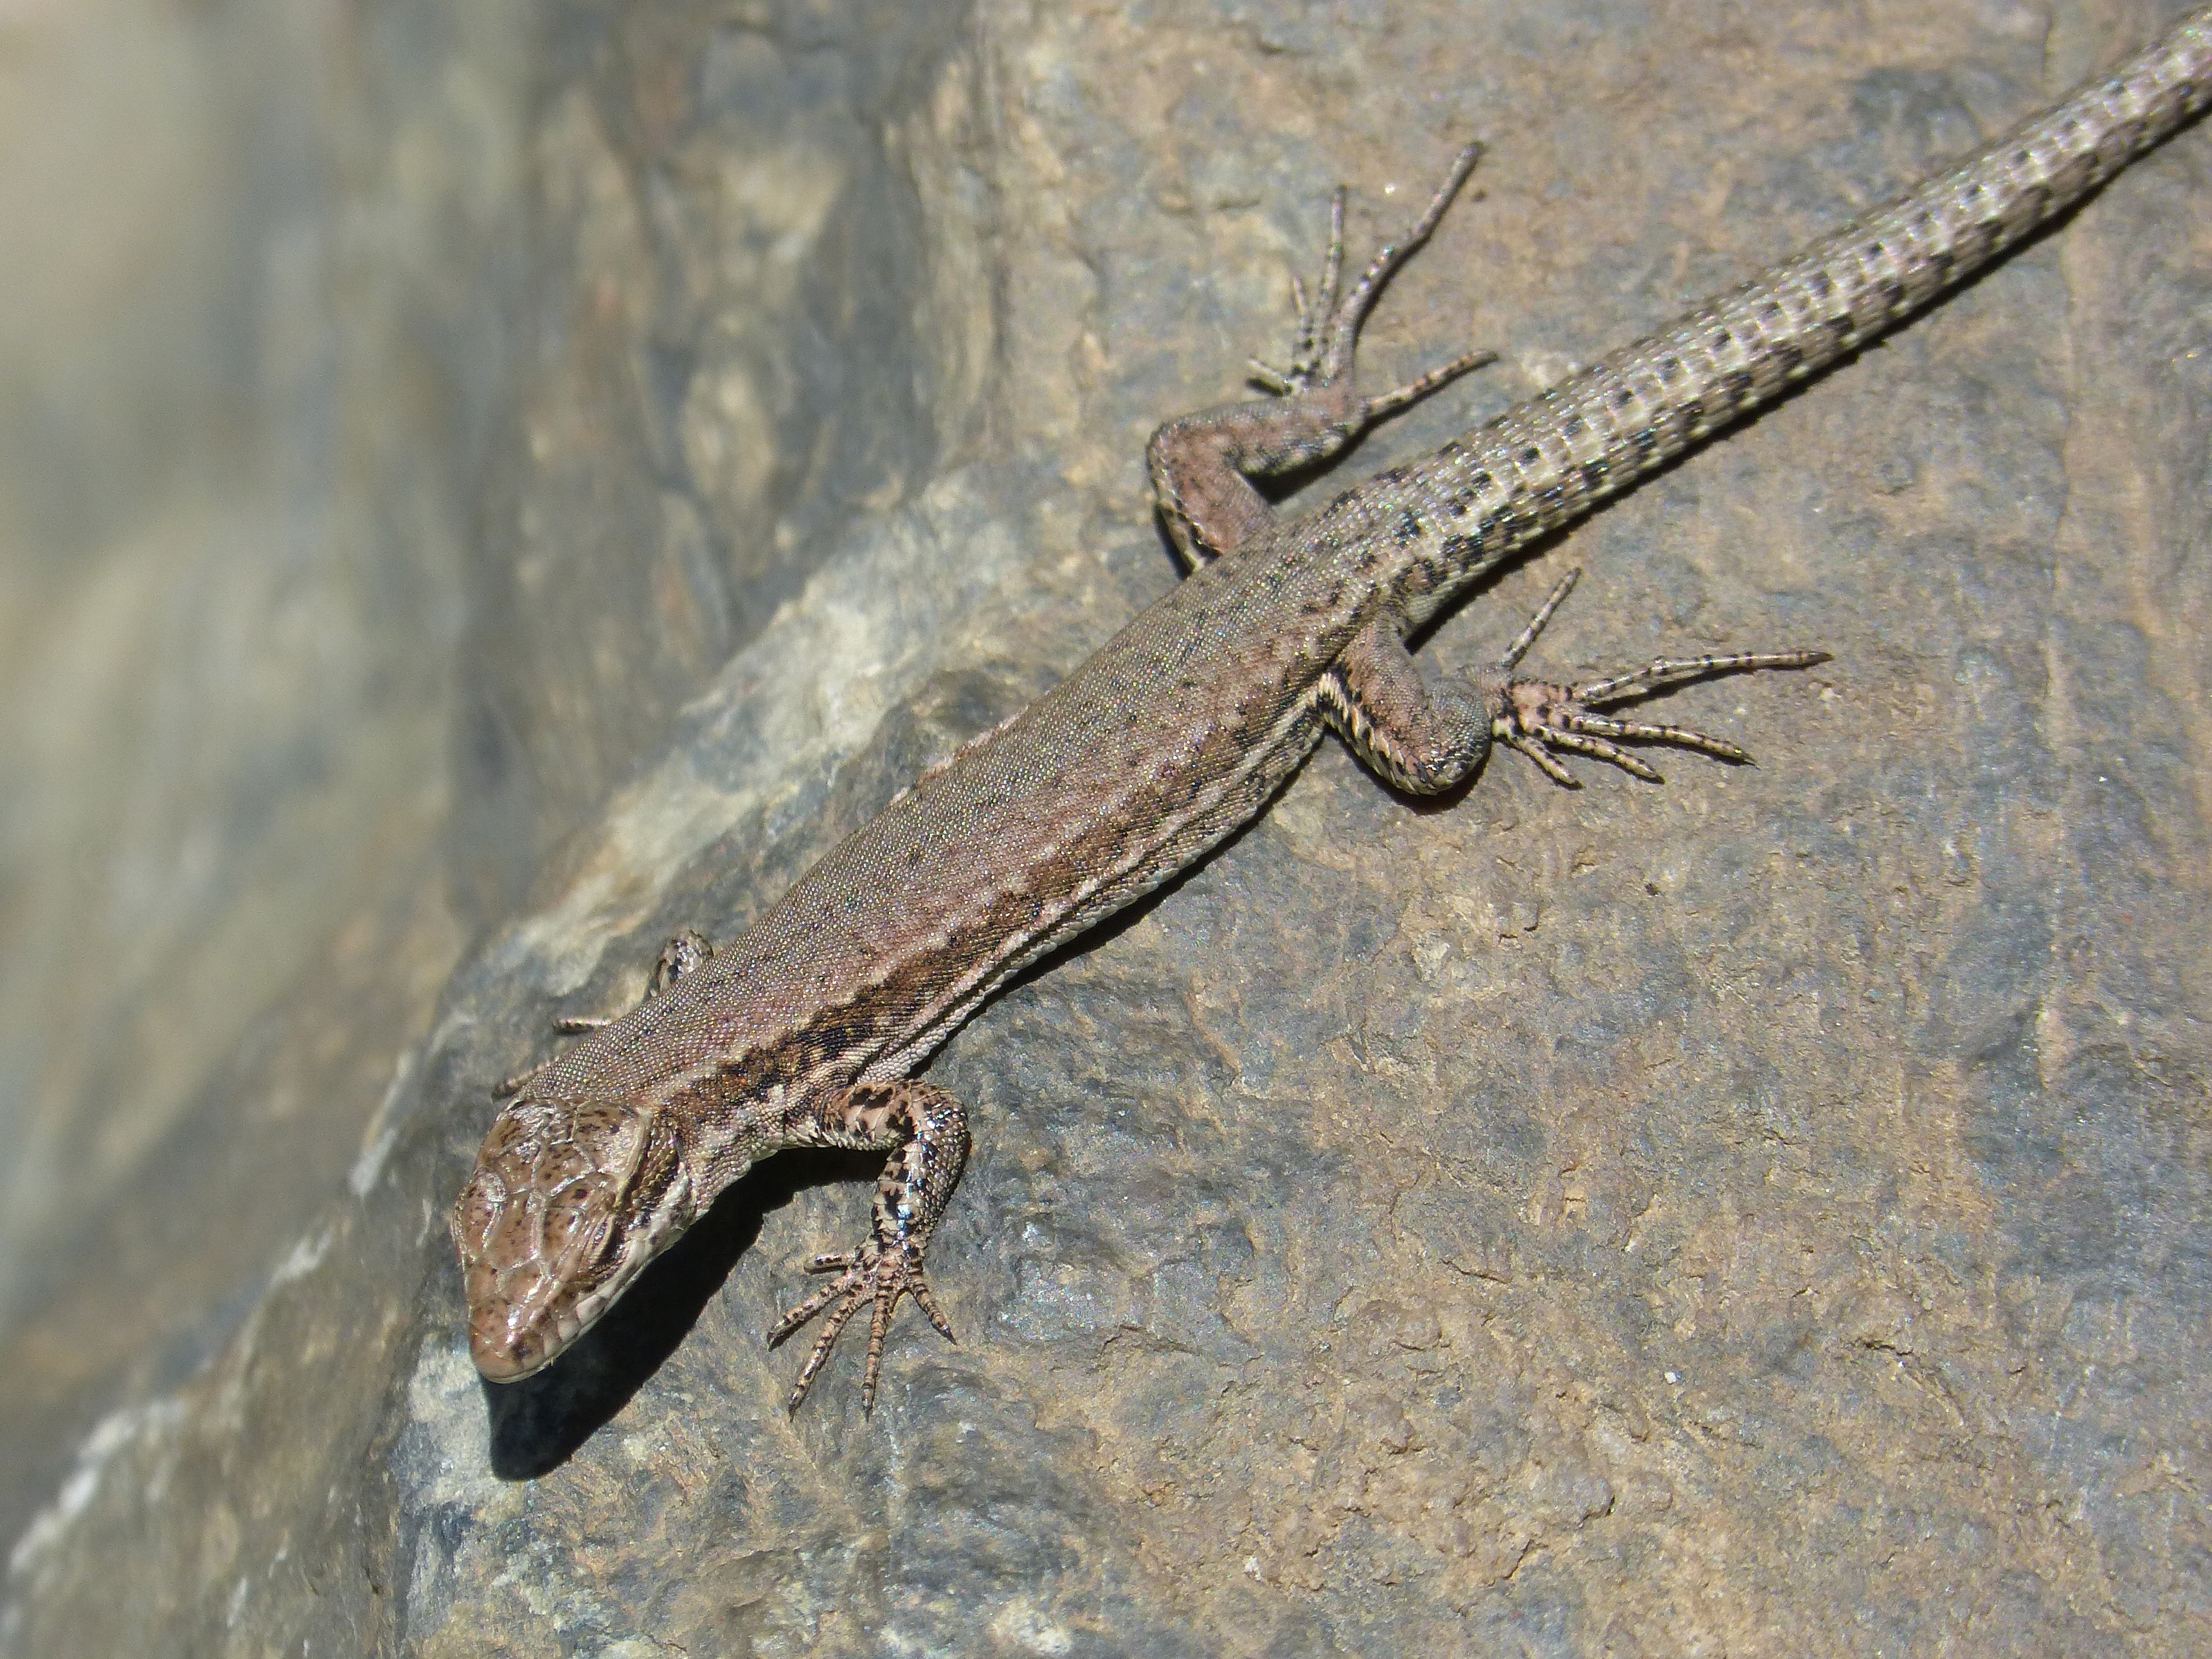
rock, wildlife, reptile, fauna, lizard, gecko, vertebrate, newt, sargantana, pyrenee catalunya, scaled reptile, salamandridae, lacertidae, lissotriton, smooth newt